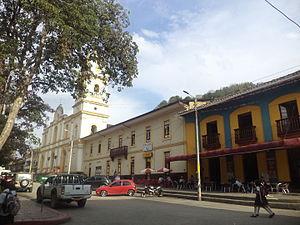
Miraflores est une municipalité située dans le département de Boyacá, en Colombie.